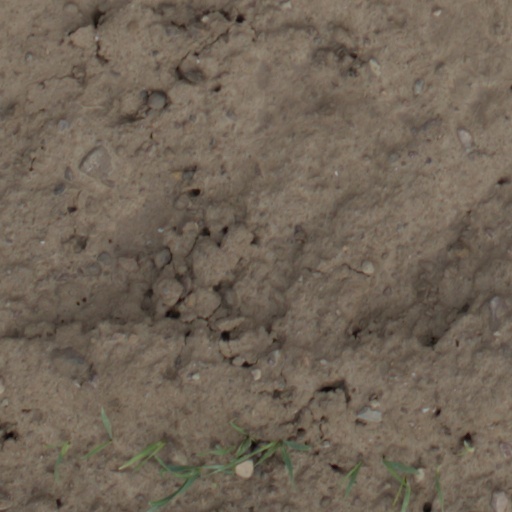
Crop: wheat